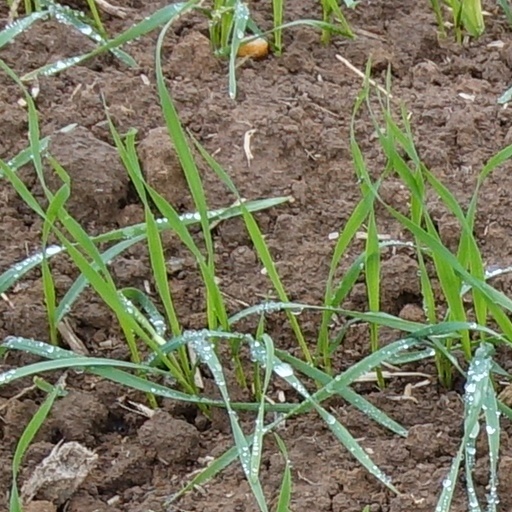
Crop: wheat